Cain Ackland

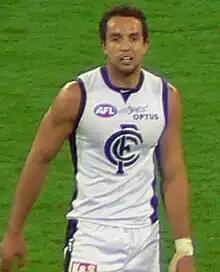

Cain Jed Ackland (born 16 March 1982) is an Australian rules footballer formerly in the Australian Football League (AFL).